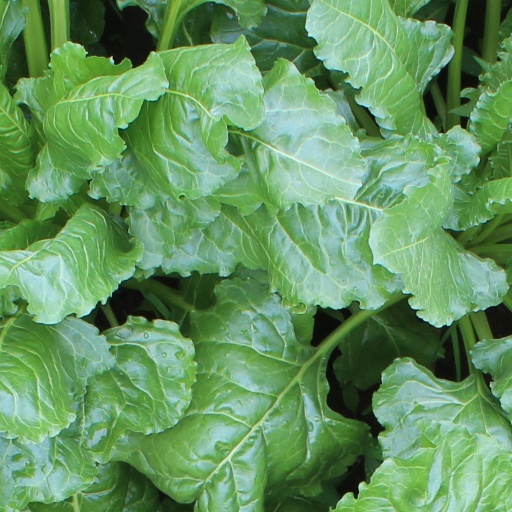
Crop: sugar beet